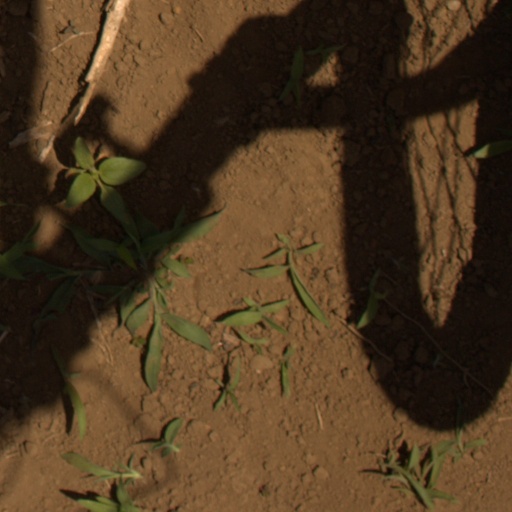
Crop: Jerusalem artichoke